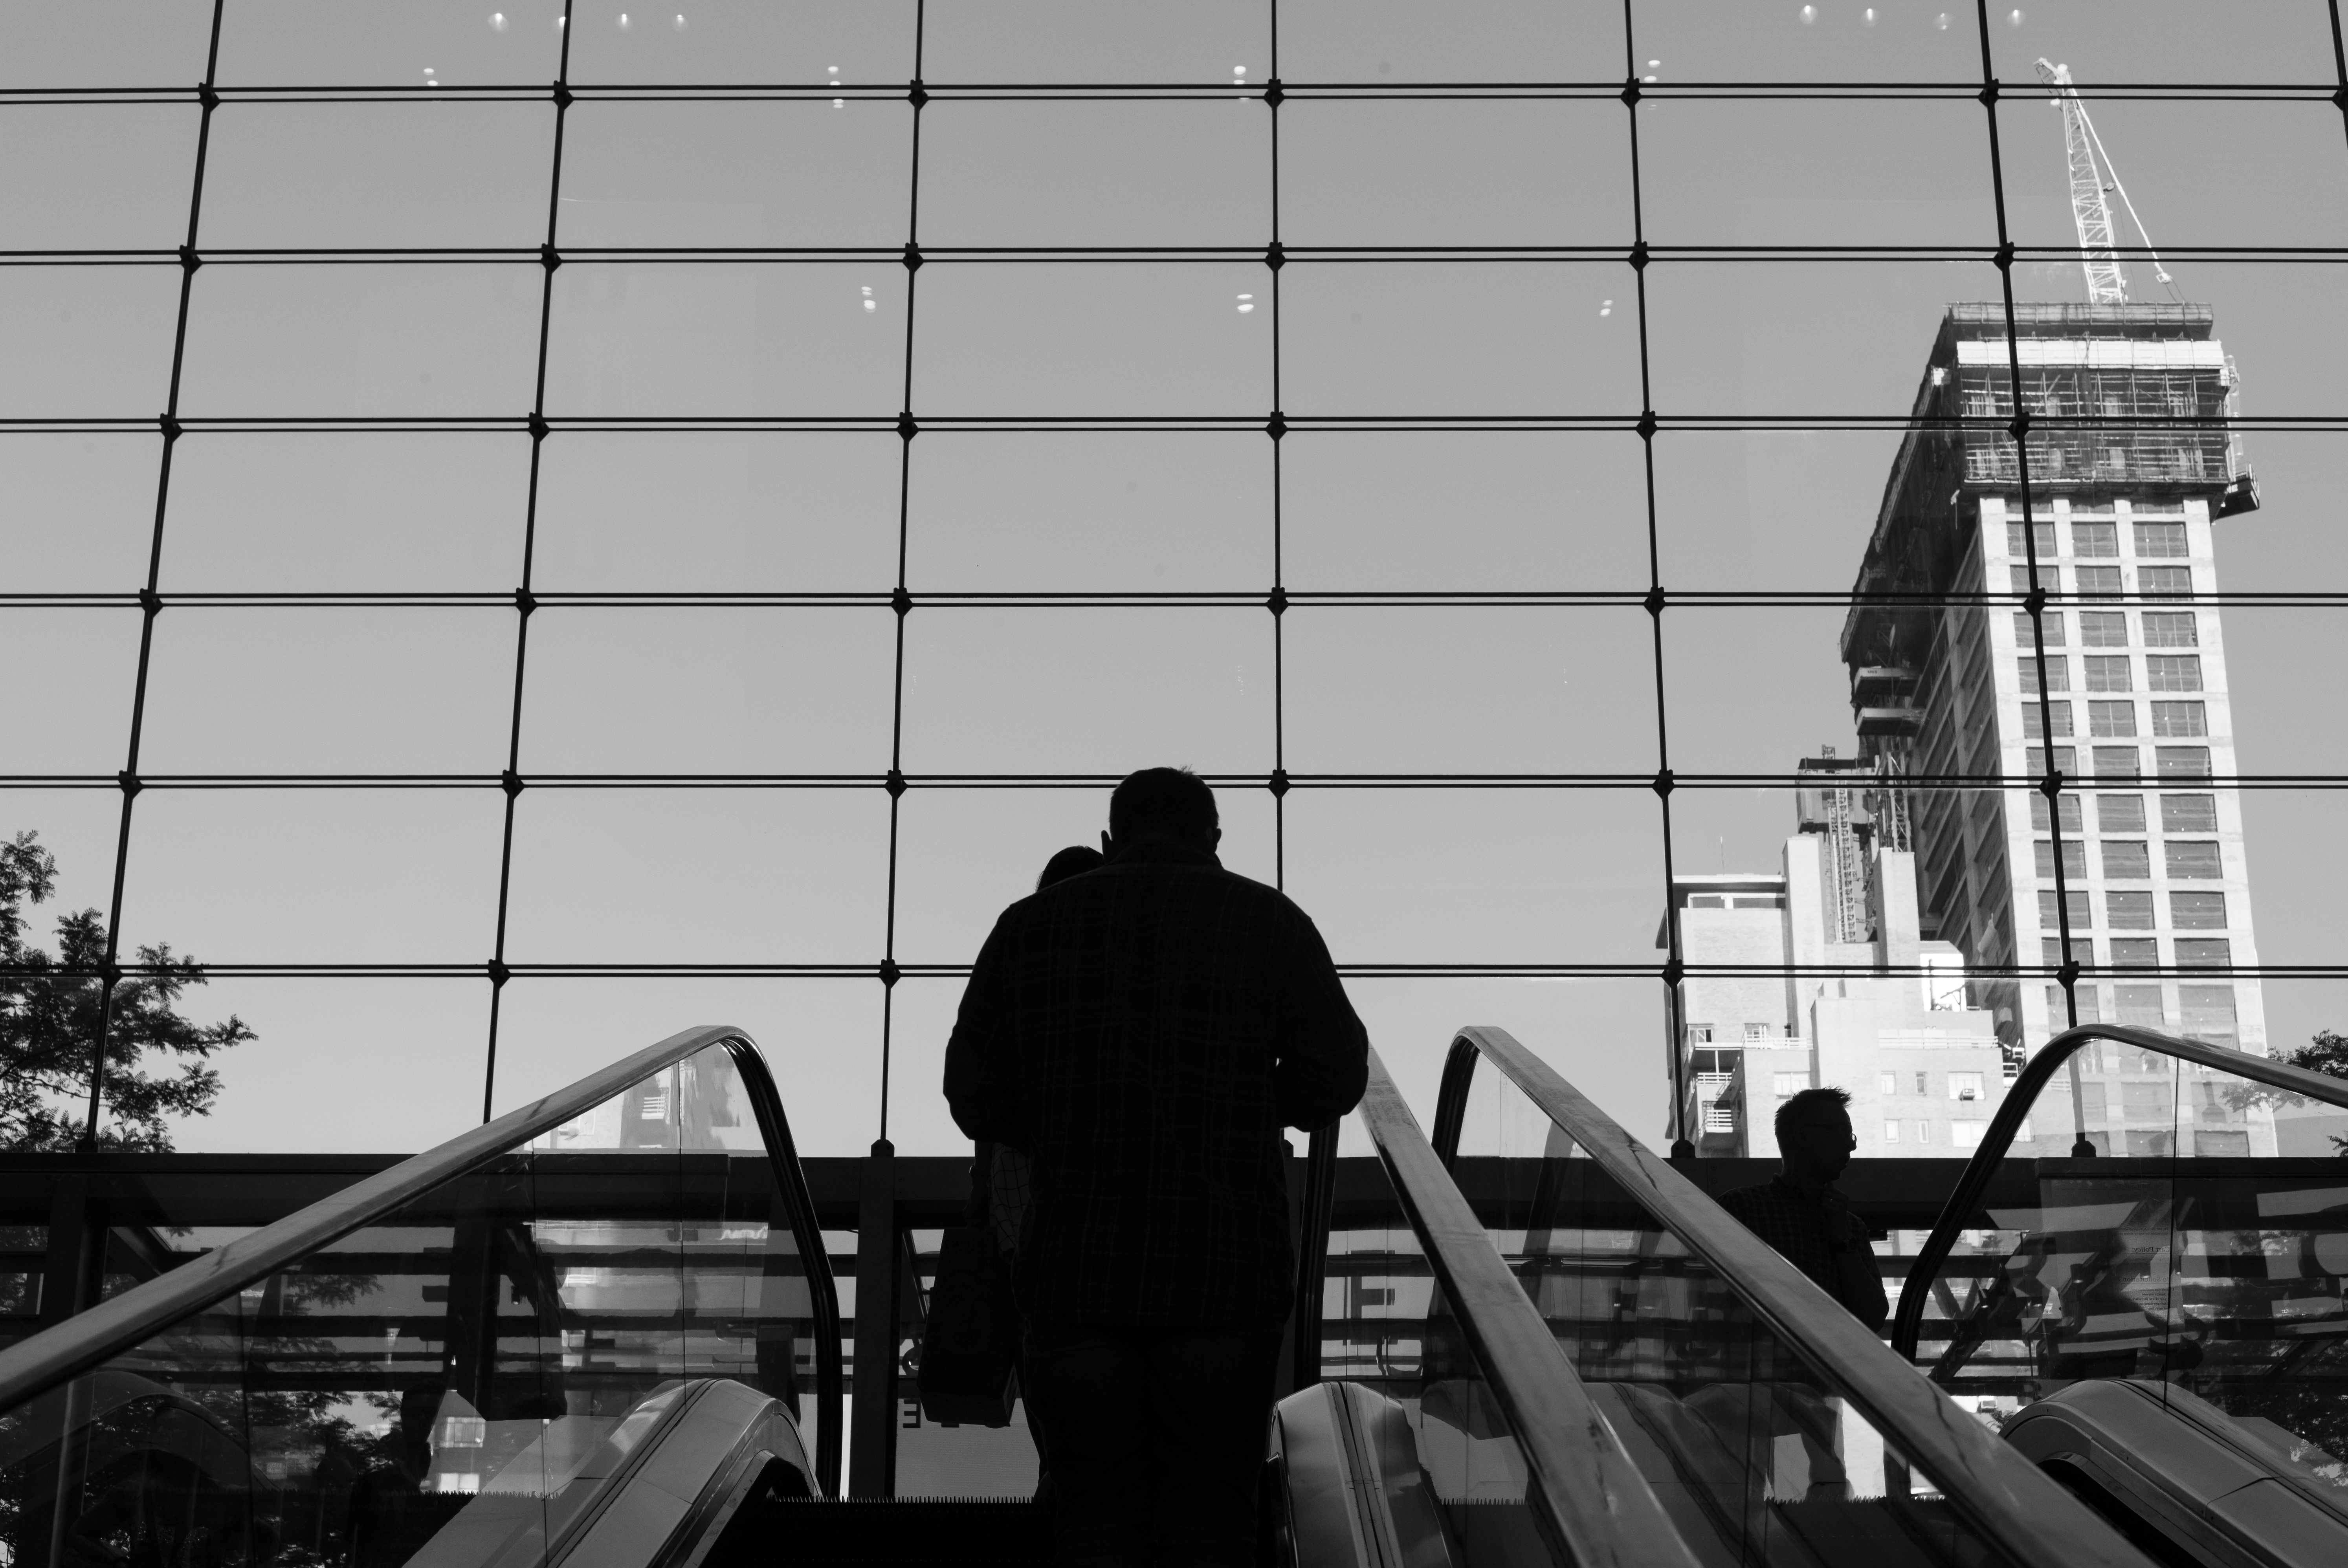
black and white, white, line, black, monochrome, shape, monochrome photography